Lazo, Lazovsky District, Primorsky Krai

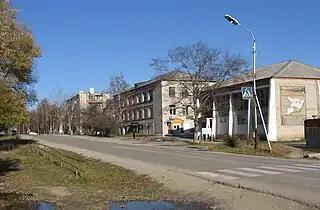
Lazo town

Lazo is a village in the Russian Maritime Province of Primorsky Krai in the Russian Far East.